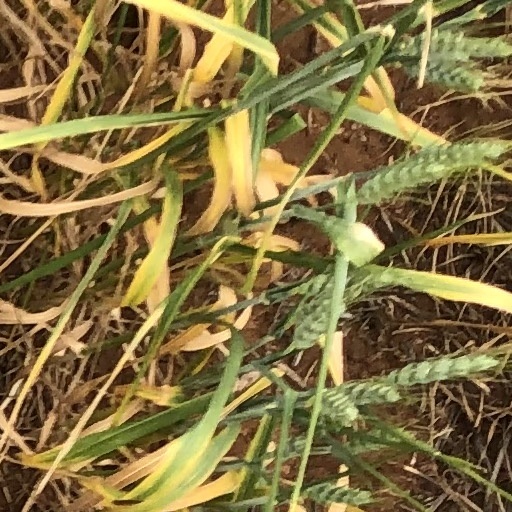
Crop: wheat